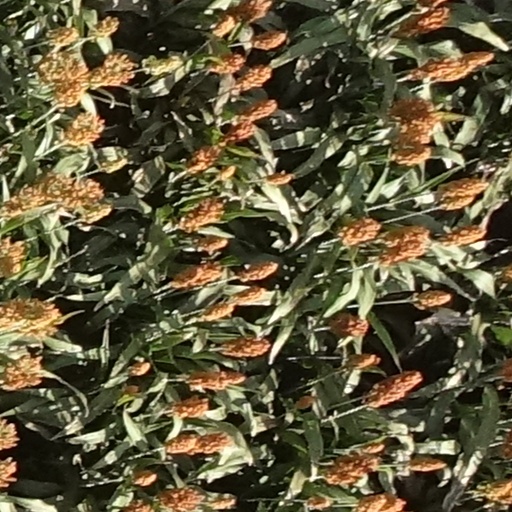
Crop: sorghum